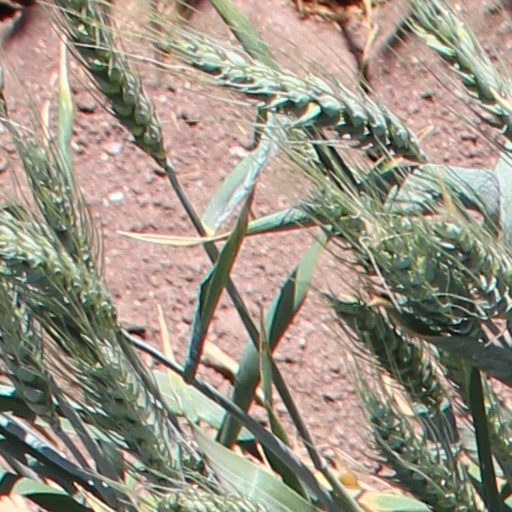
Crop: wheat